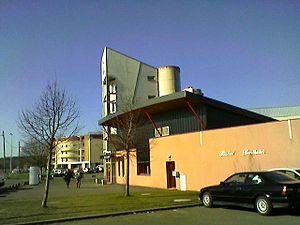
L'université du Mans ou Le Mans Université est une université française fondée entre 1965 et 1977, située au Mans, dans les Pays de la Loire. Elle portait jusqu'en 2017 le nom de la province du Maine, qui correspond aux départements de la Sarthe et de la Mayenne. Elle possède un campus principal au Mans, dans la Sarthe, et un second à Laval, en Mayenne.